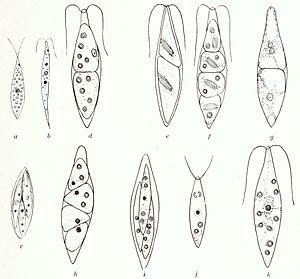
Chlorogonium euchlorum par Coupin
Chlorogonium est un genre d'algues vertes de la famille des Haematococcaceae.